Like a Prayer (album)

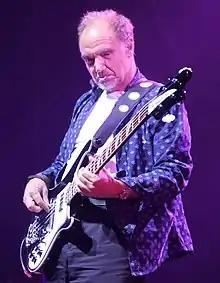
British bassist Guy Pratt (pictured in 2022) played in the title song, and other album tracks. The year before he had toured with British band Pink Floyd.

Musicians working on "Like a Prayer" included Bruce Gaitsch, Jonathan Moffett, Jeff Porcaro, Jain Winding, and Guy Pratt; the latter had met Leonard through his work with Bryan Ferry. The title track originally featured bongos and Latin percussion, but were quickly discarded; Madonna then decided to add a church organ and a choir. Andraé Crouch and his gospel choir, who had worked with artists like Stevie Wonder, Chaka Khan, and Quincy Jones, were hired. They accepted the offer after analyzing the lyrics; "we're very particular in choosing what we work with, and we liked what we heard", recalled Crouch. When recording, Madonna encouraged all present in the studio to "surrender themselves to passionate abandon". Leonard was asked to work on "Love Song" but, being a Prince fan, found himself shaken and "overawed"; nonetheless, he was happy to work on "Keep It Together". "Cherish" reunited Madonna with backup singers Donna De Lory and Niki Haris, with whom she worked on 1987's Who's That Girl World Tour. De Lory recalled the sessions: "[We] worked on it until we were really tight [...] [Madonna] knew exactly what she wanted and how to break it down”.